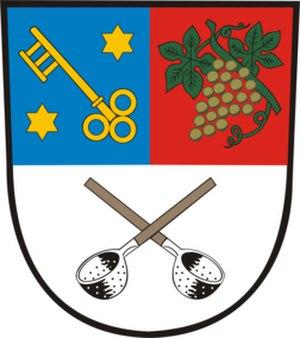
Mikulovice est une commune du district de Znojmo, dans la région de Moravie-du-Sud, en République tchèque. Sa population s'élevait à 649 habitants en 2019.